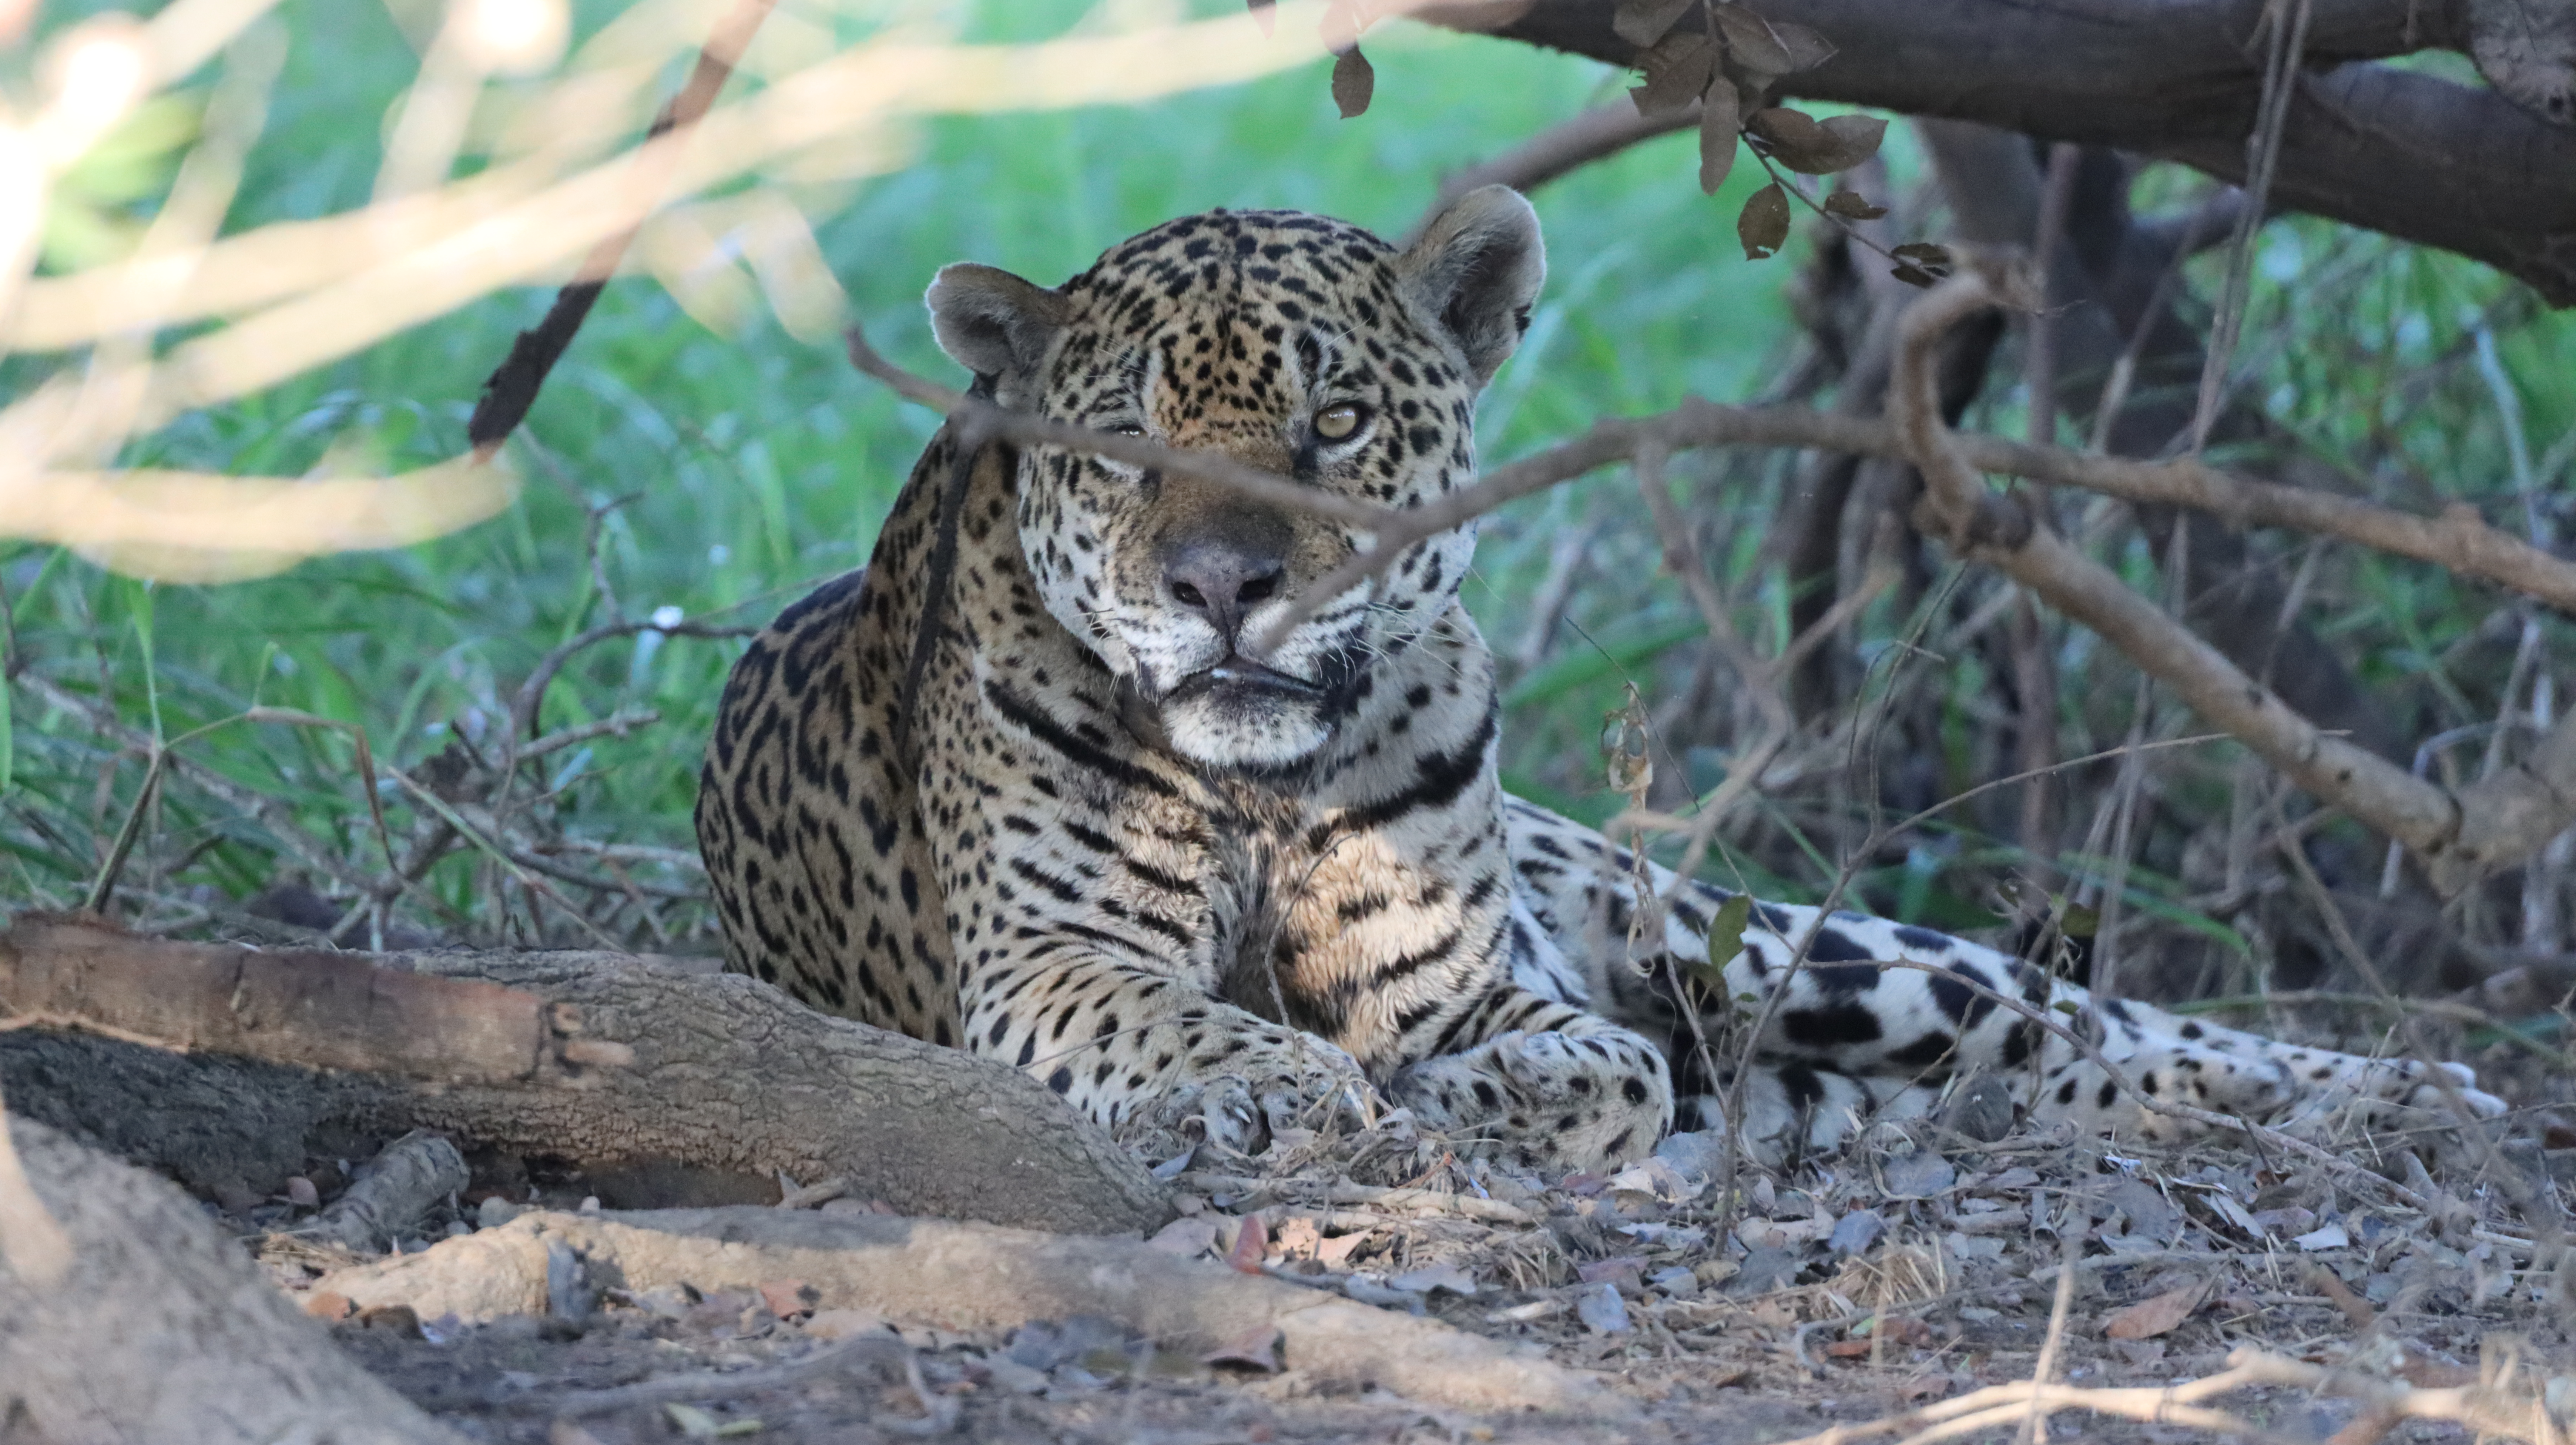
Jaguar: Ousado